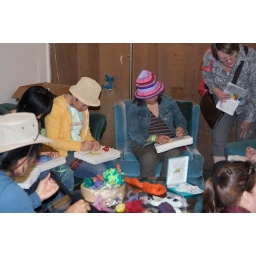
Everyone at this table was taking the various materials around them and creating decorative cotton pillow things.